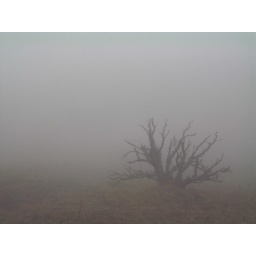
Spooky trees in the clouds